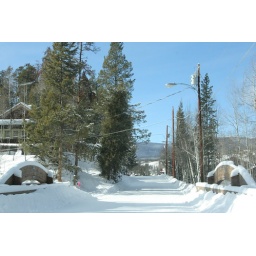
bridge in grand lake